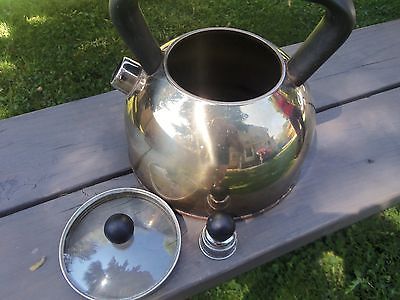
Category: kettle